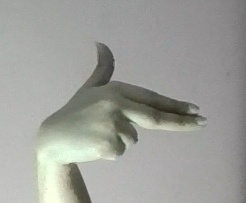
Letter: ghain